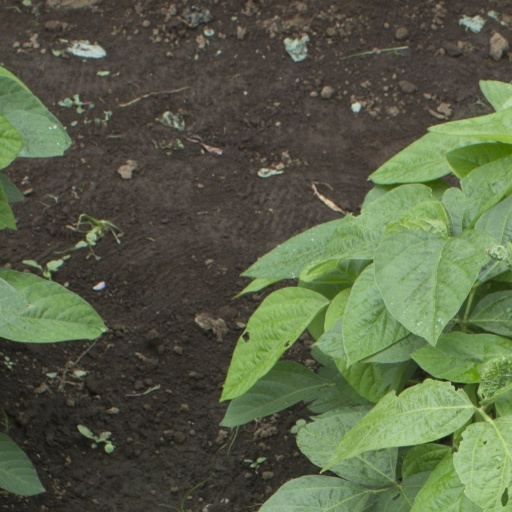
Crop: soybean